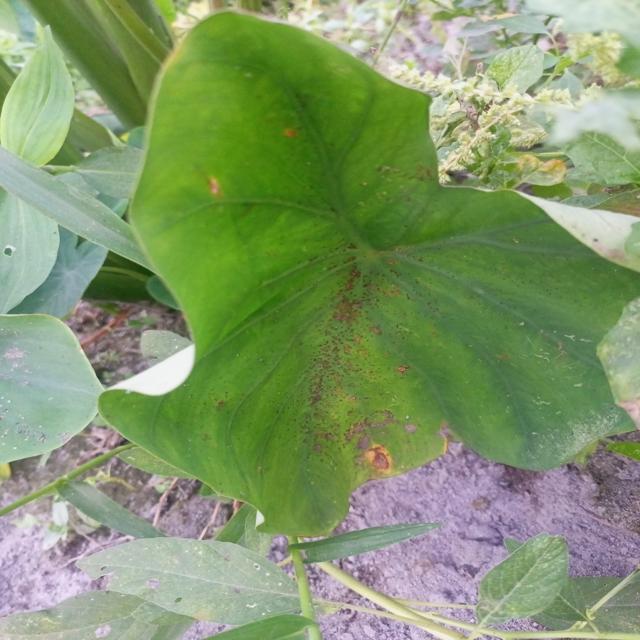
Label: Early_Blight